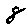
Label: 8